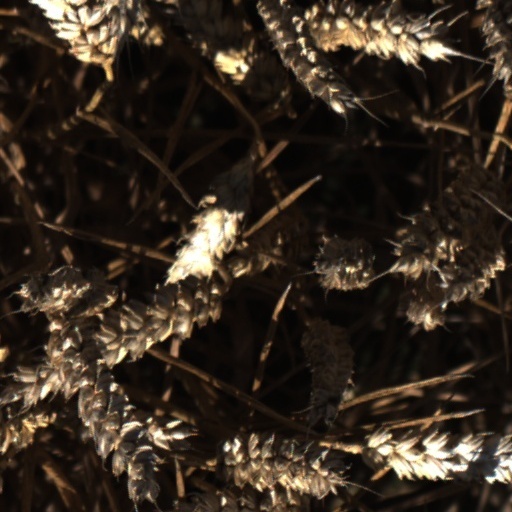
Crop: wheat